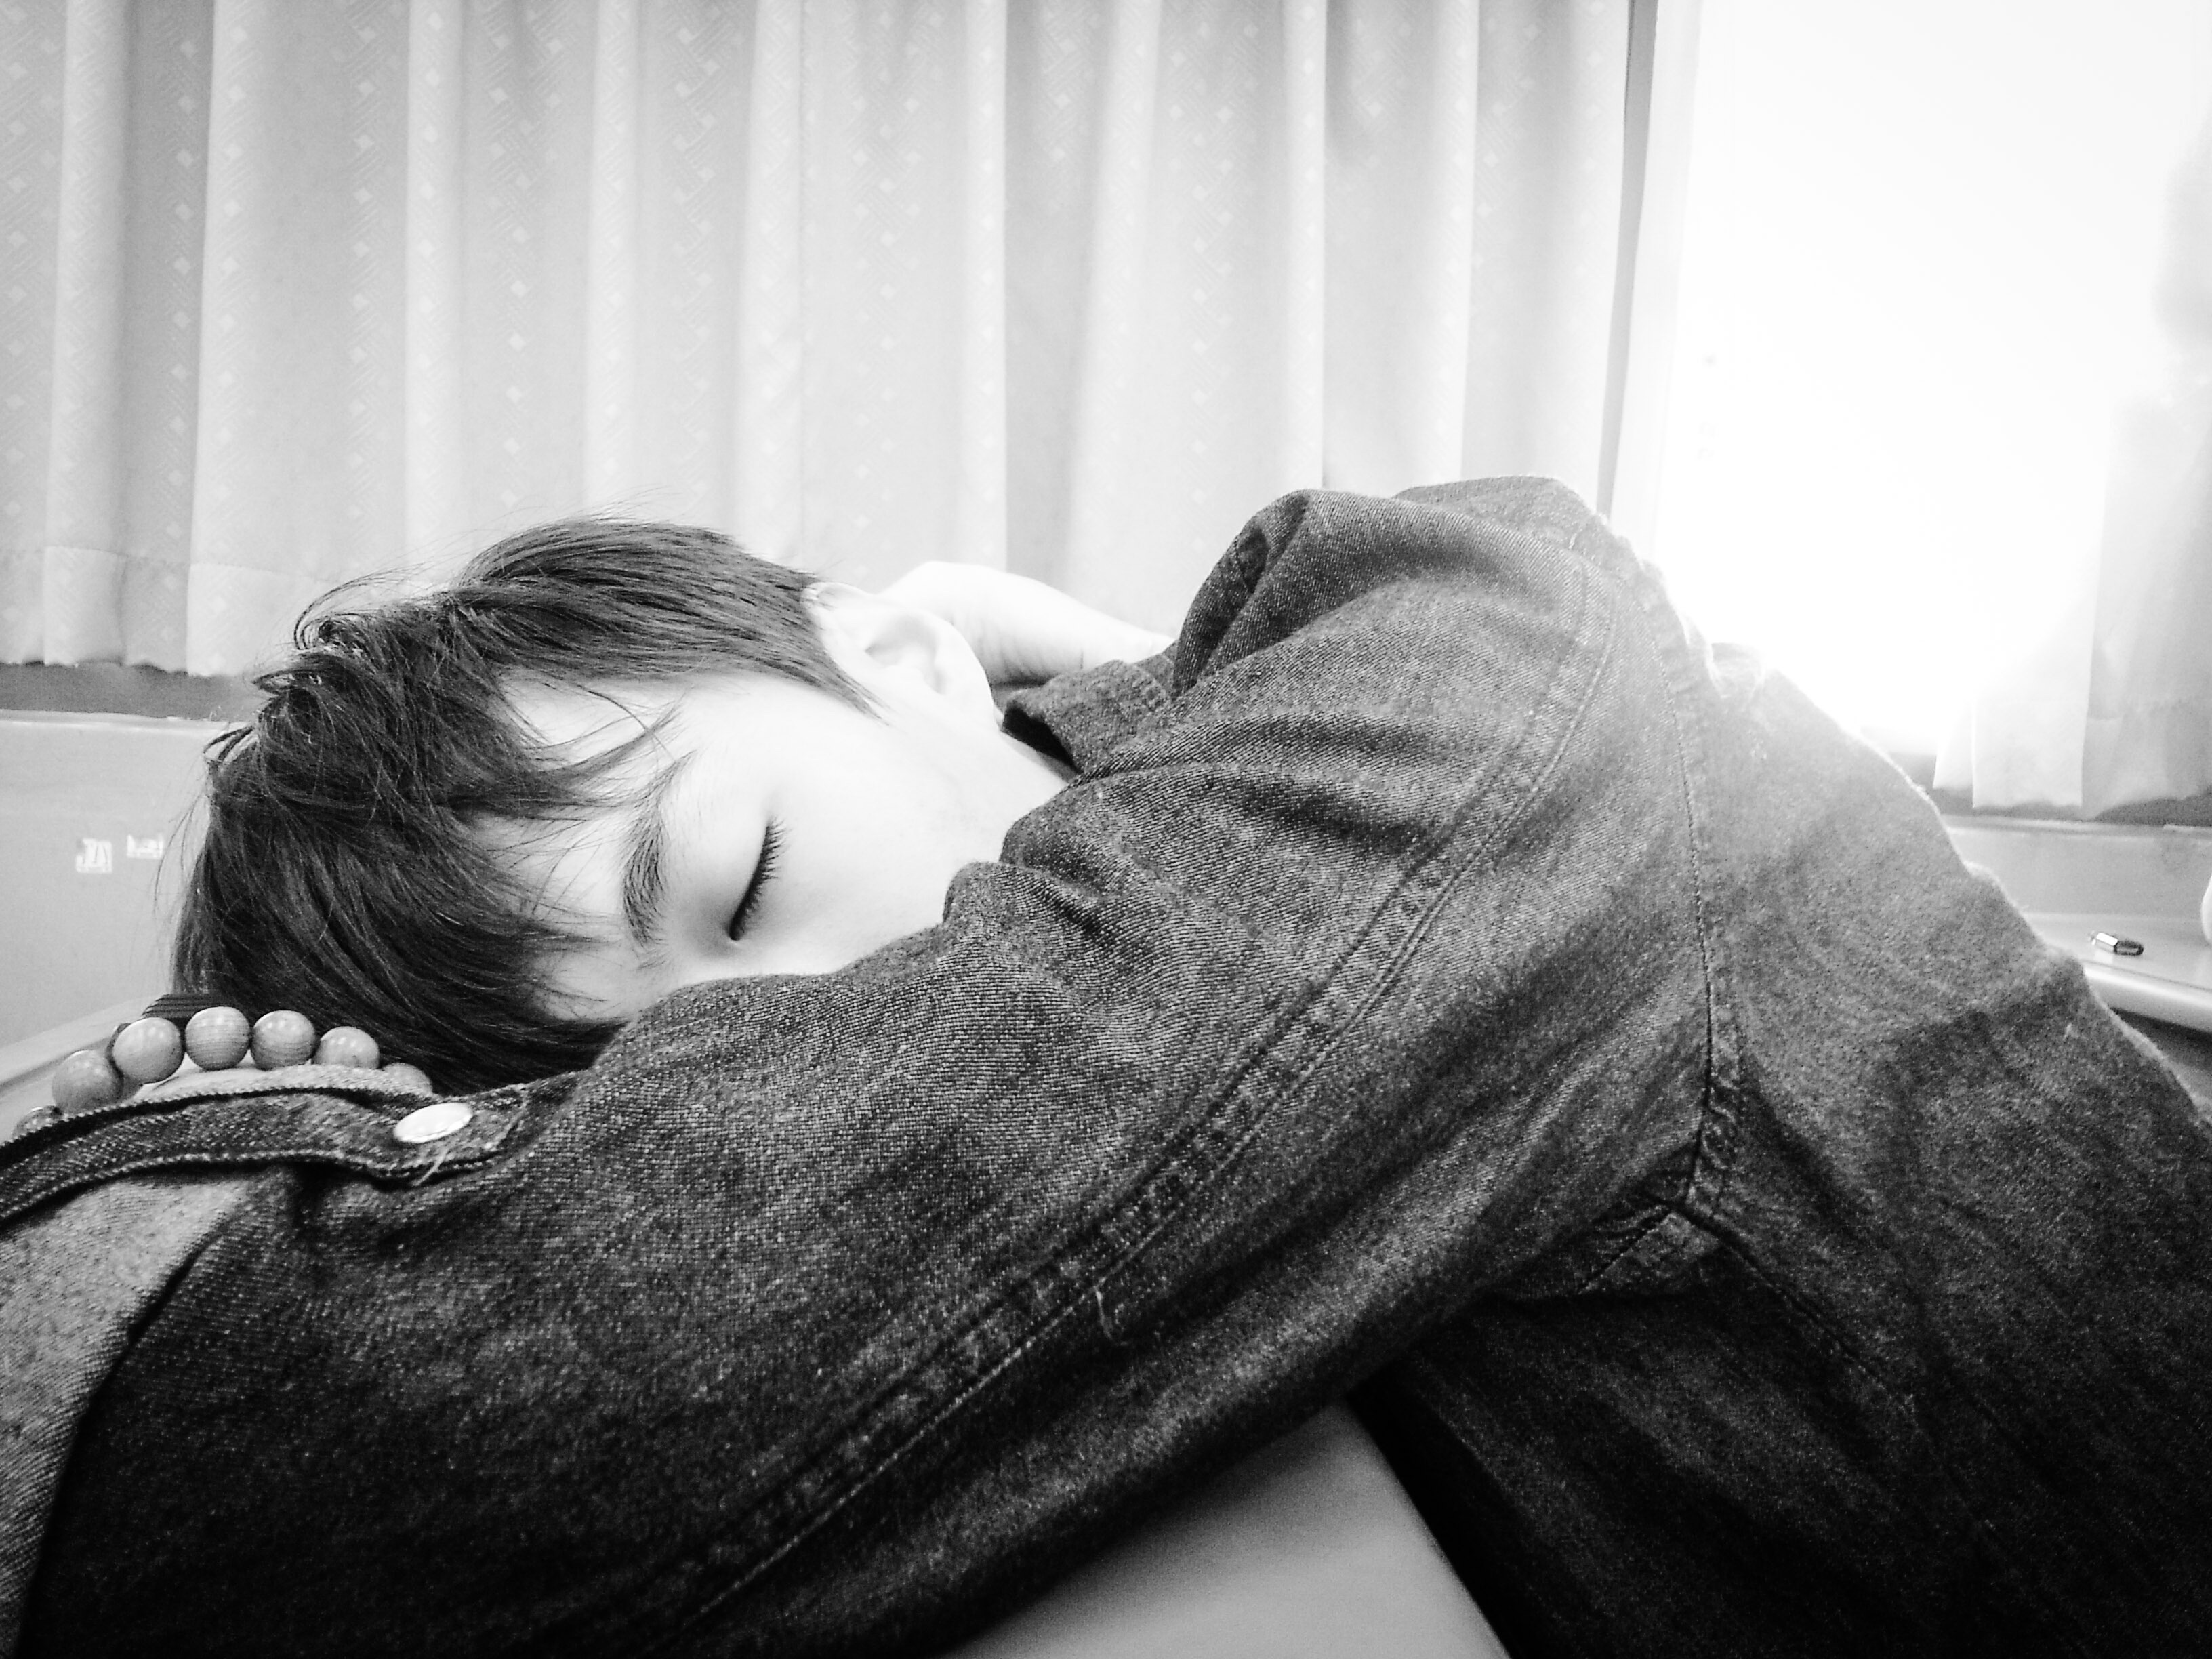
man, person, black and white, woman, white, photography, love, portrait, kiss, romance, black, monochrome, photograph, emotion, interaction, photo shoot, sense, monochrome photography, portrait photography, human positions, human action